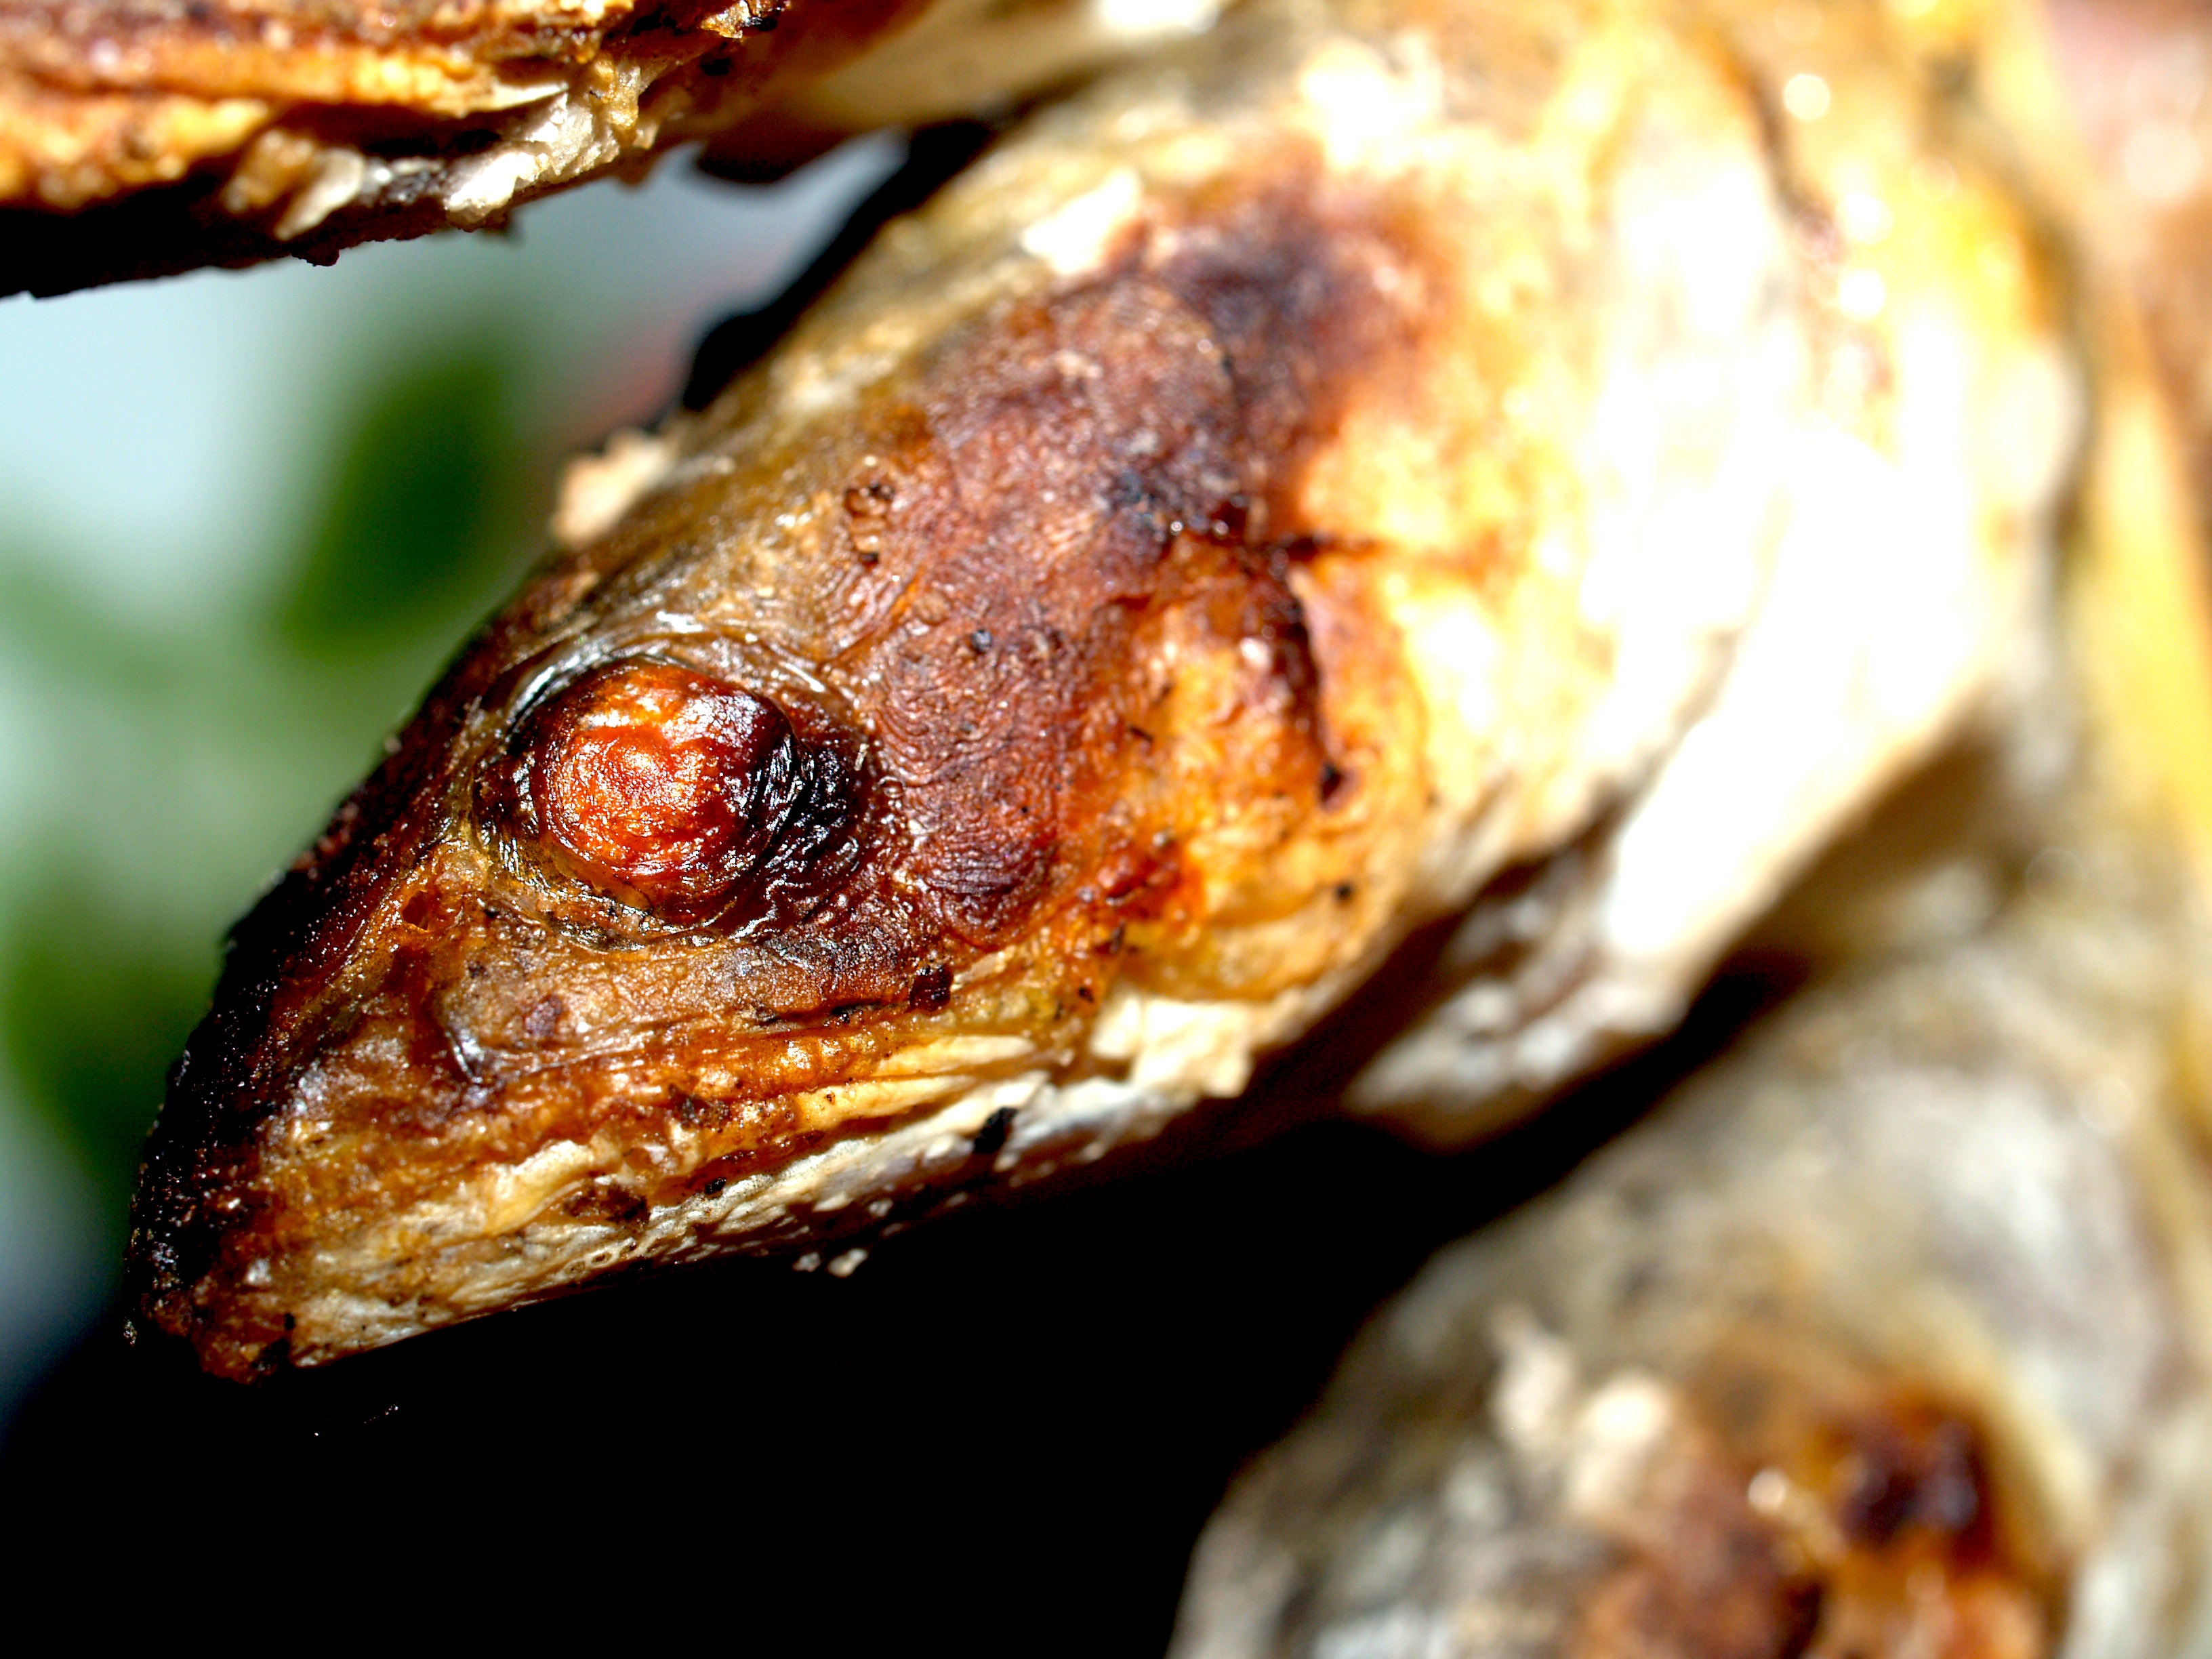
dish, meal, food, red, ingredient, seafood, fresh, bbq, salt, stack, dried, fish, gourmet, healthy, meat, lunch, barbecue, cuisine, savory, sauce, delicious, health, thailand, grill, striped, baked, burn, sardine, close up, cooked, outside, vegetables, dinner, hot, tasty, diet, thai, grilled, eggplant, freshwater, boiled, nobody, macro photography, snakehead, salted, barbecued, broil